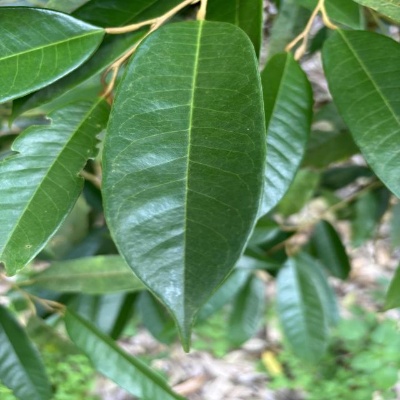
Label: Leaf_Healthy